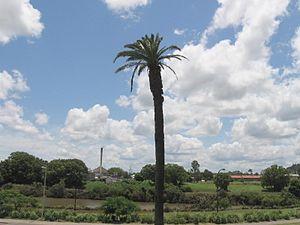
Lismore est une ville du nord de la Nouvelle-Galles du Sud en Australie à 860 kilomètres de Sydney sur la « Bruxner Highway » et la rivière Wilson. Elle compte 27 193 habitants en 2006.